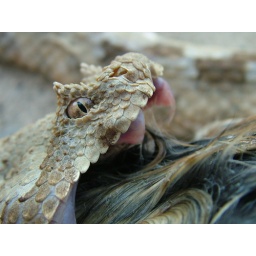
This Pseudocerastes was found on the road after it was hit by a car in the middle of its meal